Mahabaleshwar strawberry

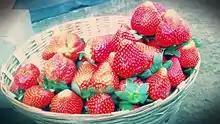
Mahabaleshwar strawberries being sold

The Mahabaleshwar strawberry is a seasonal fruit with the usual season lasting between October–November and April–May. Mother saplings, some of which are imported from California in the month of June, are planted in nurseries in places like Wai. The runners produced by each of these saplings are replanted in the month of September. The land is prepared after the monsoon season in September by fumigation and covering the fields with plastic sheets. The seeds are planted in holes punched through these sheets and sprays are added to the fields.